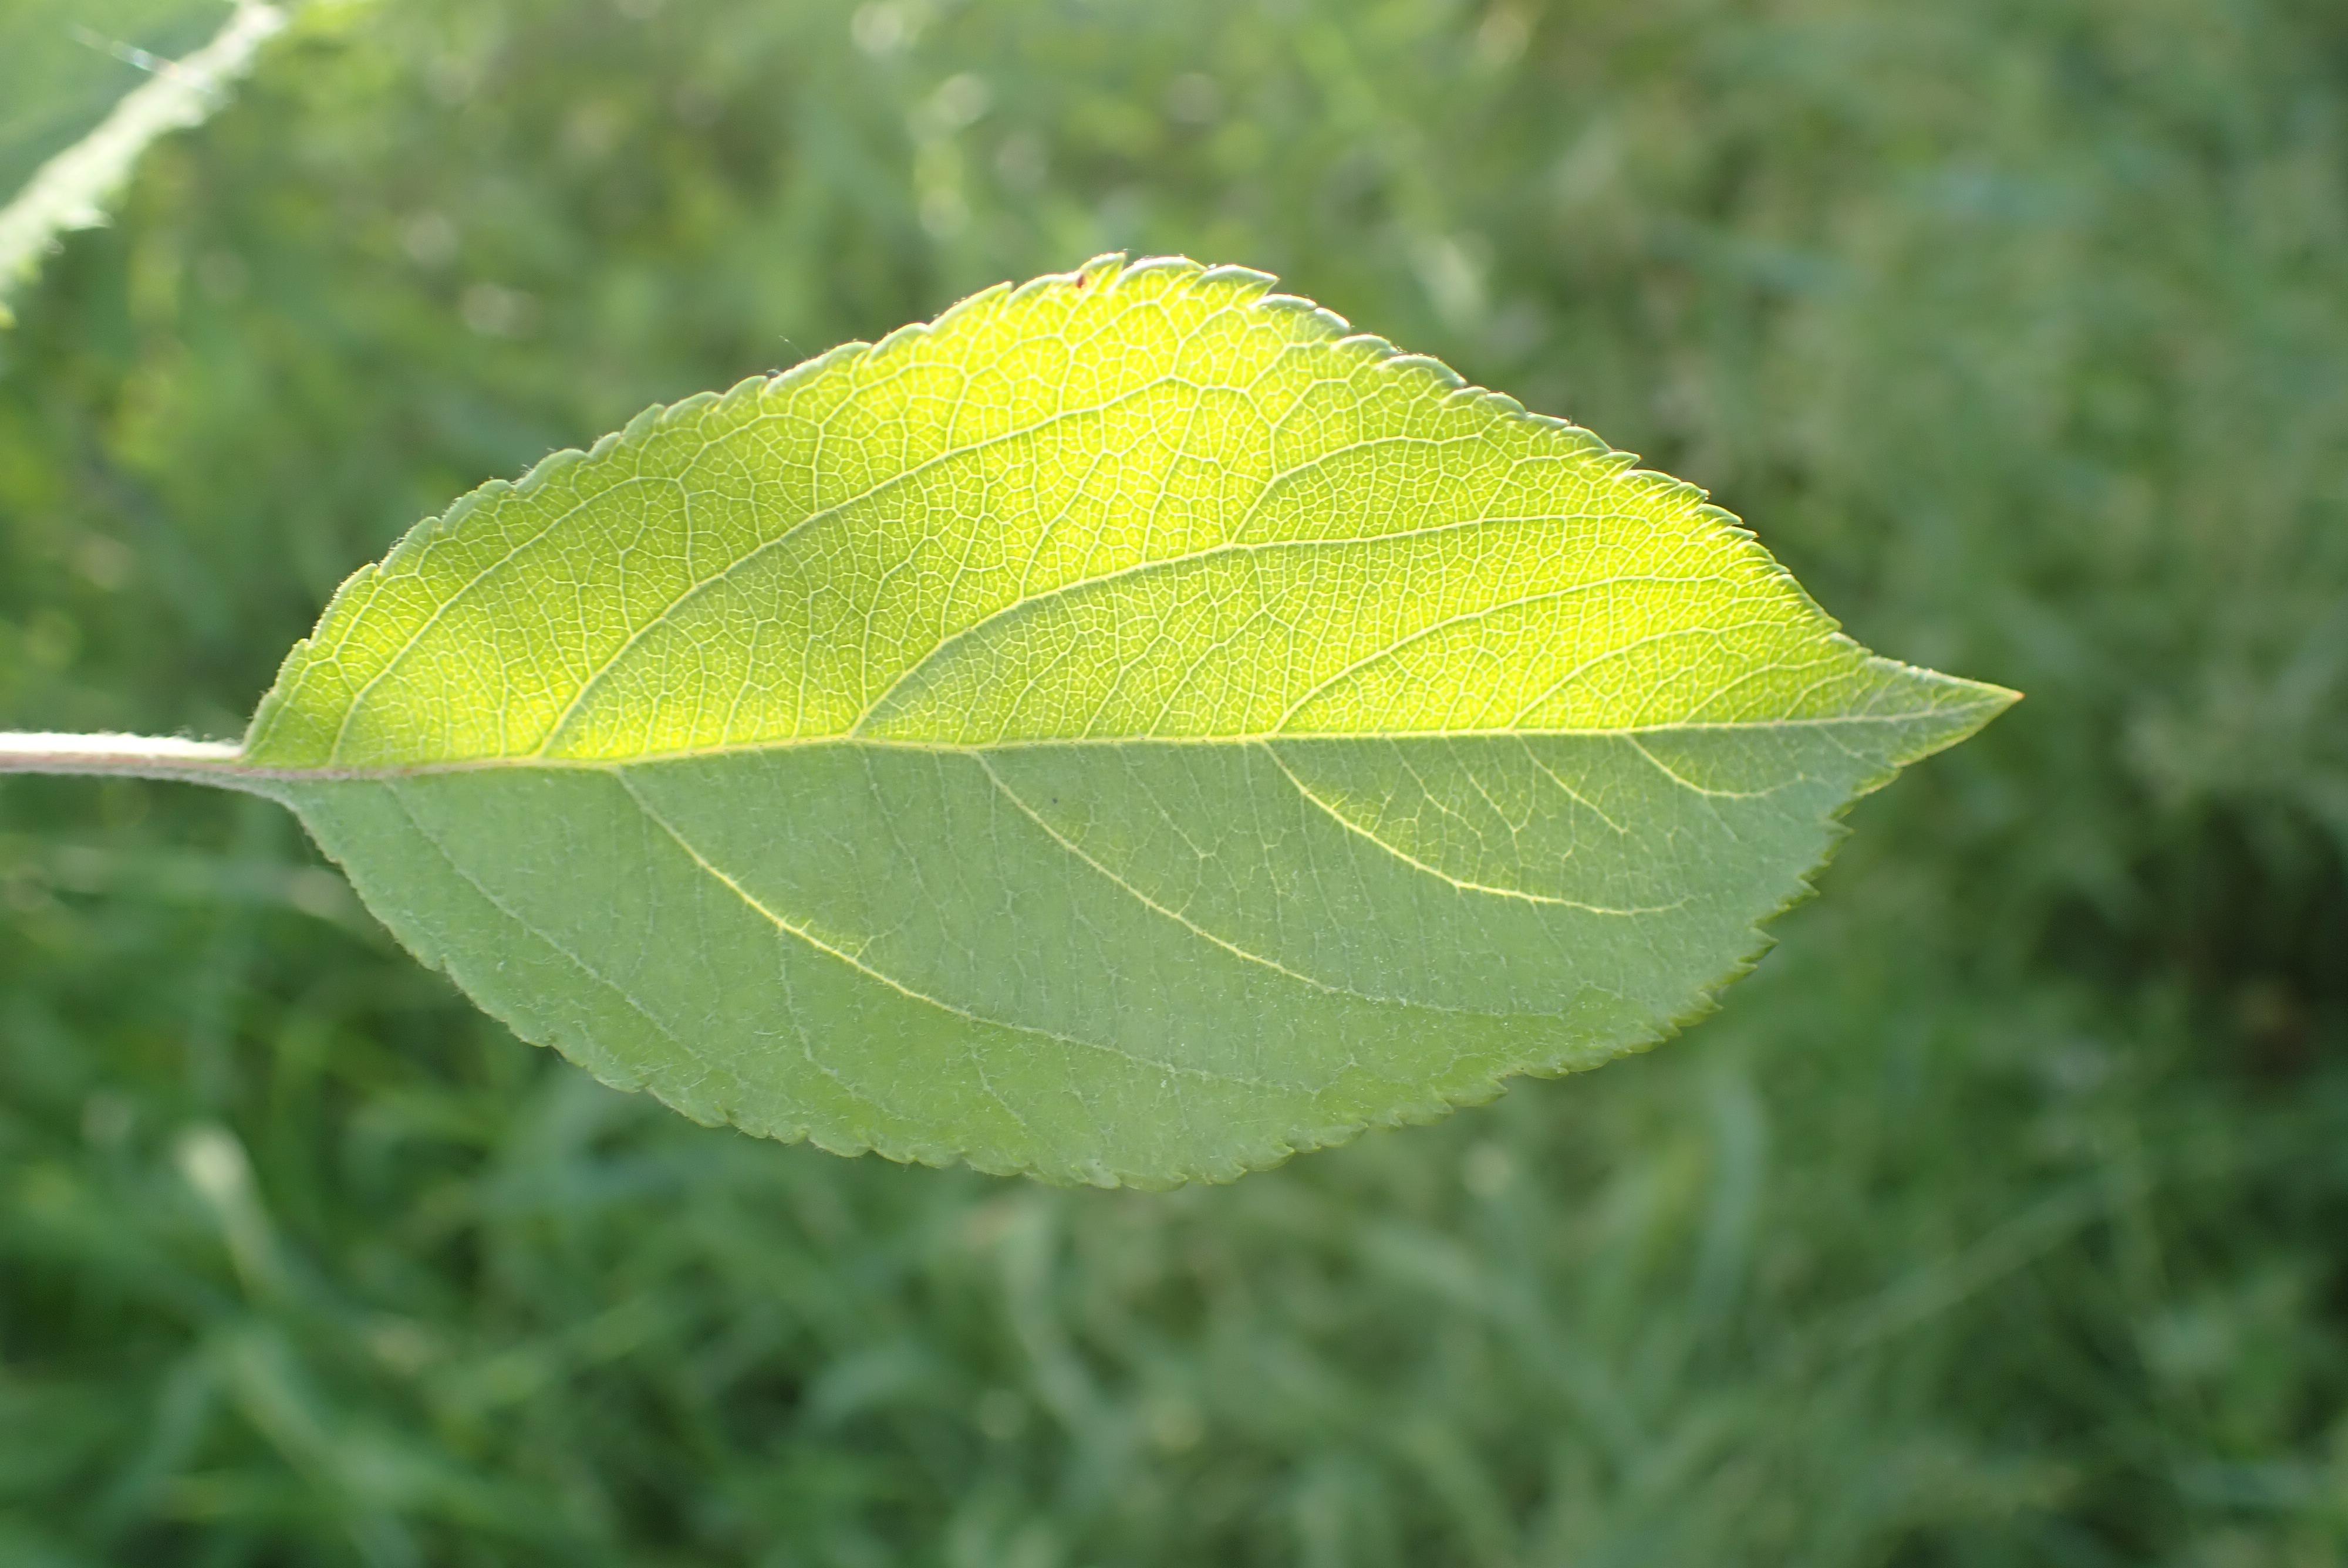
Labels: healthy